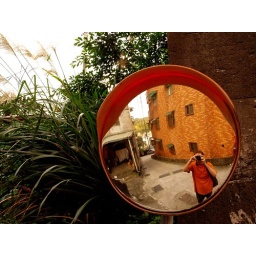
one of the many mirrors on the roads and streets in Taiwan